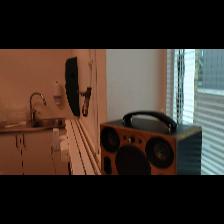
Label: NonHuman